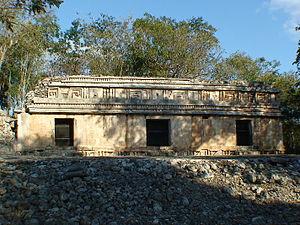
Cette liste des sites mayas est une liste alphabétique répertoriant un nombre significatif de sites archéologiques associés à la civilisation maya de la Mésoamérique.